Isle of Skye

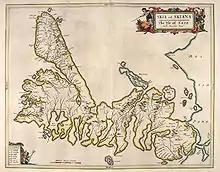
Skye as shown on Blaeu's 1654 "Atlas of Scotland"

, an uninhabited peninsula to the south of the Cuillin, has a variety of archaeological sites dating from the Neolithic onwards. A second- or third-millennium BC chambered cairn, an Iron Age promontory fort, and the remains of another prehistoric settlement dating from the Bronze Age are nearby. on the peninsula is linked to the sea by an artificial "Viking" canal that may date from the later period of Norse settlement. Dun Ringill is a ruined Iron Age hill fort on the Strathaird Peninsula, which was further fortified in the Middle Ages and may have become the seat of Clan MacKinnon.